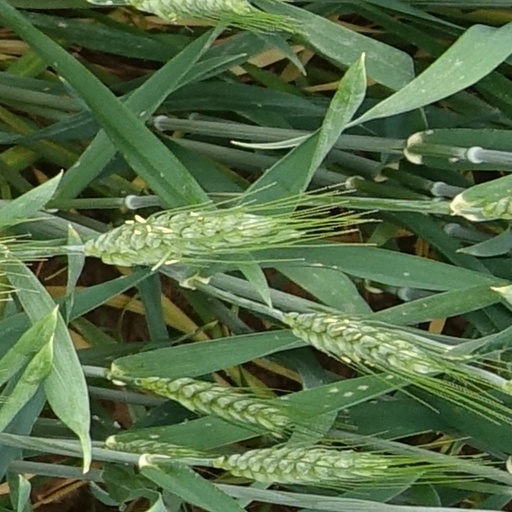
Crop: wheat